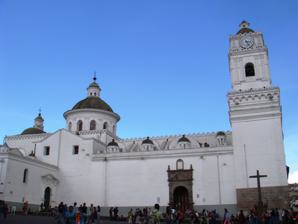
Building: Basilica of La Merced, Quito
Country: Ecuador
Year built: 1736
Facade of the Basilica of La Merced The Basilica of Nuestra Señora de la Merced , is a Catholic temple located in the Historic Center of the city of Quito , capital of Ecuador . It is the first church and headquarters of the Mercedarian Order in the country, and for this reason it bears the title of Basilica . The white building has five domes , a square tower and is decorated with Inca and Arabic inscriptions. Construction began in 1701, the tower was completed in 1736, and the basilica was consecrated in 1737. The architect was José Jaime Ortiz. The main altarpiece was carved and built by Bernardo de Legarda between 1748 and 1751. The sacristy behind the chancel is a work from the early 19th century. In its sacristy as well as inside the Church, there are several works by the artist Víctor Mideros . It maintains one of the most important historical libraries in the city, both for its content and for its state of conservation. The library of La Merced unfolds on two floors of the north wing of the Convent and has access through the lower floor, as well as the upper one. Bookcases line the walls of both floors and are linked inside by a beautiful carved wooden spiral staircase. According to the inventory and cataloging carried out during the Library Conservation Project from 1994 to 1997, 22,000 volumes and more than 40,000 bibliographic records were counted. The Merced Library Conservation Project was financed by the Getty Conservation Institute and managed by the Caspicara Foundation of Quito. The Director of the Project was the renowned Document and Paper Restorer Marcos Rivadeneira Silva in the conservation area and Ángel Oleas in the Cataloging area. People that rest in the Convent In its vaults rest, among other illustrious characters, the following: Isabel de Santiago , outstanding painter of the 17th century. Juan Pío de Montúfar y Frasso , first Marquis of Selva Alegre and 22nd President of Quito . Rosa de Larrea-Zurbano y Santa Coloma, first marchioness consort of Selva Alegre. Jacinto Sánchez de Orellana , second Marquis of Villa de Orellana and mayor of the colonial Cabildo of Quito. Isidoro Barriga , hero of South American independence and second husband of the Marchioness of Solanda . Gallery Basilica de la Merced in 1916 Main nave Altarpiece A reredos Far view of the basilica Cloister of the convent See also List of buildings in Quito References